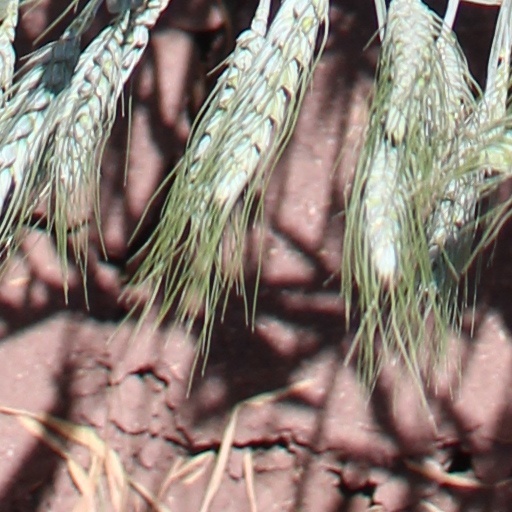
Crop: wheat